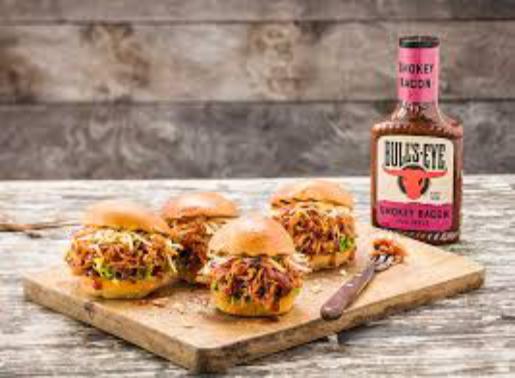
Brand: Bulls-Eye Barbecue
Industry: Food